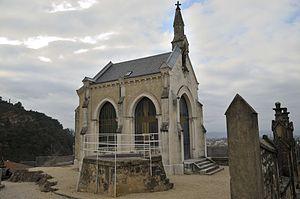
chapelle saint Hugues
Châteauneuf-sur-Isère est une commune française située dans le département de la Drôme en région Auvergne-Rhône-Alpes.